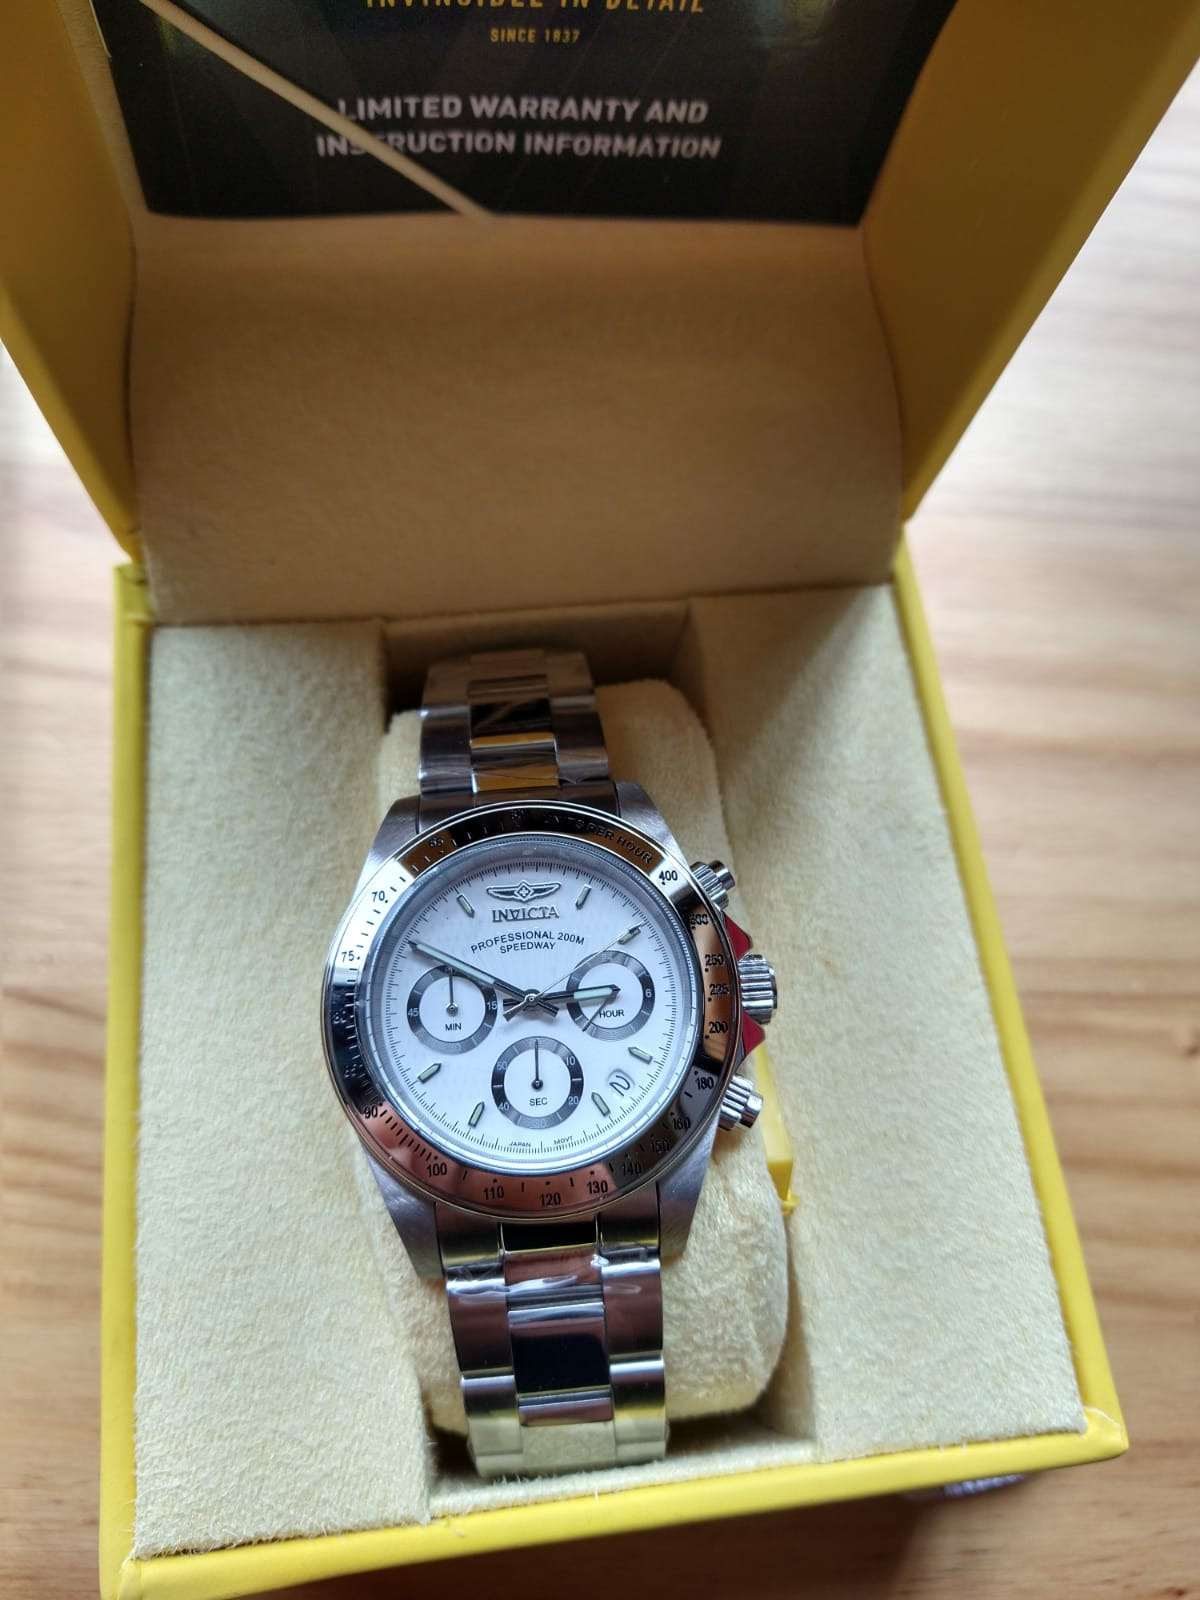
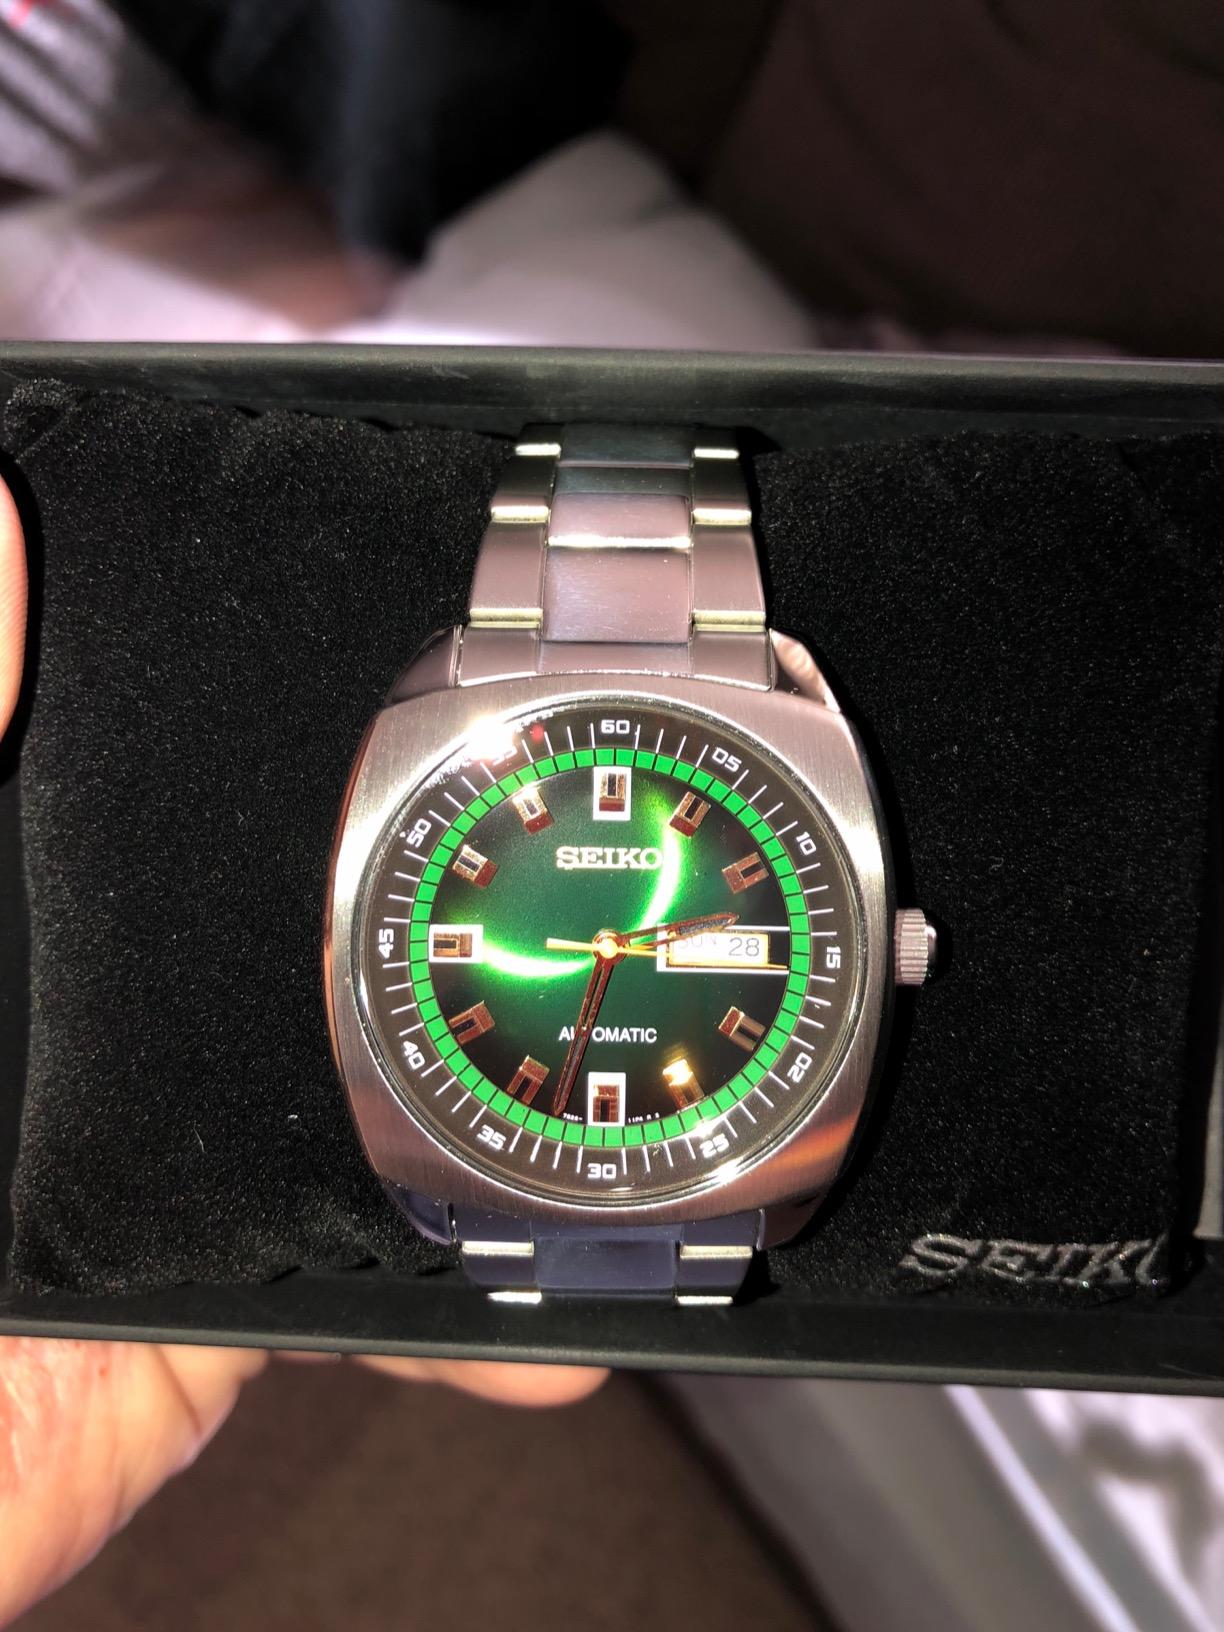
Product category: accessories_watch
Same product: no